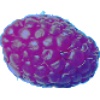
Label: Raspberry 1